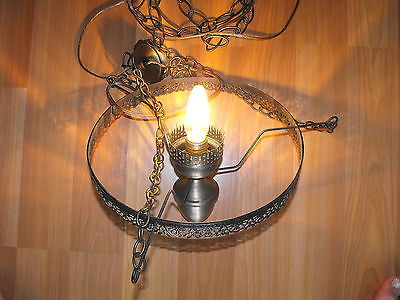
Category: lamp